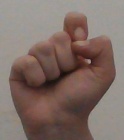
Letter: fa